Accent on Youth (film)

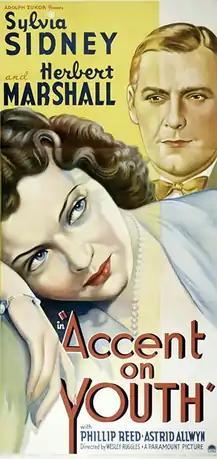

Accent on Youth is a 1935 American comedy film directed by Wesley Ruggles and written by Herbert Fields and Claude Binyon based on the 1934 play of the same name written by Samson Raphaelson. The film stars Sylvia Sidney and Herbert Marshall and features Phillip Reed, Holmes Herbert, Catherine Doucet, Astrid Allwyn and Lon Chaney Jr. The film was released on August 23, 1935, by Paramount Pictures.